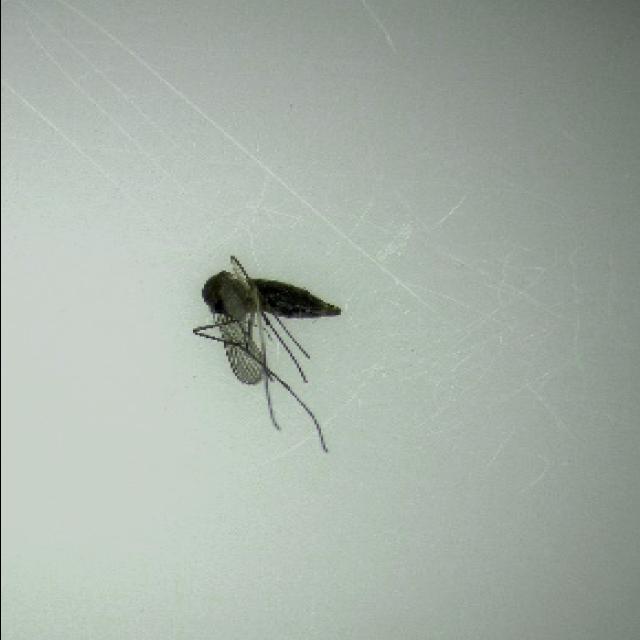
Species: culex_tritaeniorhynchus